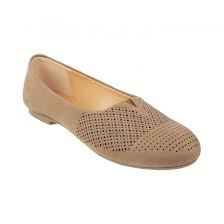
Label: Ballet Flat